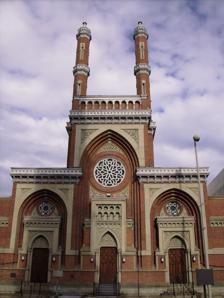
Building: Isaac M. Wise Temple
Country: United States of America
Year built: 1866
Reform synagogue in Cincinnati, Ohio, US For similarly named synagogues, see B'nai Jeshurun . Isaac M. Wise Temple The Isaac M. Wise Temple, in 2006 Religion Affiliation Reform Judaism Ecclesiastical or organisational status Synagogue Leadership Rabbi Lewis H. Kamrass Rabbi Zachary S. Goodman (Associate) Status Active Location Location Plum Street: 720 Plum Street, Cincinnati , Ohio Amberley Village: 8329 Ridge Road, Cincinnati, Ohio 45236 Country United States Location in Ohio Geographic coordinates 39°6′13″N 84°31′5″W / 39.10361°N 84.51806°W / 39.10361; -84.51806 (Plum Street) Architecture Architect(s) James Keys Wilson Type Synagogue architecture Style Byzantine Revival Moorish Revival Date established 1841 (as a congregation) Completed 1866 Construction cost $275,000 Minaret (s) Two Website wisetemple .org Plum Street Temple U.S. National Register of Historic Places U.S. National Historic Landmark Cincinnati Local Historic Landmark Early 20th century photo of the Plum Street Temple Area less than one acre NRHP reference No. 72001021 Significant dates Added to NRHP December 27, 1972 Designated NHL May 15, 1975 The Isaac M. Wise Temple (formerly the Plum Street Temple ), commonly called the Wise Temple , is an historic Reform Jewish congregation and synagogue located in Cincinnati , Ohio , in the United States. The congregation's historic Plum Street temple was erected in honour of Rabbi Isaac Mayer Wise , who was among the founders of Reform Judaism in the United States. The temple building was designed by prominent Cincinnati architect James Keys Wilson and its design was inspired by the Alhambra at Granada . The temple is located at 720 Plum Street in Cincinnati and was built chiefly during the Civil War at a cost of $275,000 by members of the Lodge Street Synagogue. The temple was dedicated on Friday, August 24, 1866, and is among the oldest synagogue buildings in the United States. The temple is across Plum Street from the historic Saint Peter In Chains Cathedral and next to the site of the former St. Paul Episcopal Cathedral , which was demolished in 1937. In 1972, the Plum Street Temple was placed on the National Register of Historic Places , and it was designated a National Historic Landmark in 1975 for its architecture and its role in the Reform movement. In 1976, the congregation expanded its facilities to include a new synagogue, community center, and school located in Amberley Village . History In 1840, a group of German Jewish immigrants in Cincinnati organized as a separate congregation, K.K. B'nai Yeshurun, breaking away from the existing congregation, K. K. Bene Israel . Their first place of worship was in a home on Third Street, between Sycamore and Broadway. In 1841 the congregation purchased and renovated for use as a house of worship a Federal-style, brick, four-story row house on Lodge Street. The congregation built its first synagogue in 1848 on Lodge Street in the Gothic Revival style. The Lodge Street Synagogue was dedicated on September 22, 1848 in Cincinnati, Ohio. The congregation voted in 1853 to engage Rabbi Isaac Mayer Wise as its spiritual leader; this congregation built the Plum Street Temple beginning in 1865. Prior to the Civil War, the 200 families of K. K. B'nai Yeshurun (Isaac M. Wise Temple) envisioned a magnificent building to house their growing twenty-year-old congregation that had already gained a national prominence because of their rabbi, Isaac Mayer Wise. With his energy and vision, the congregation and Cincinnati were fast becoming a center of national Jewish life. Plum Street Temple was built chiefly during the Civil War, at a cost of $275,000. Plum Street Temple was dedicated on Friday, August 24, 1866. The original ledger book with all the entries of specific costs entailed in the construction of Plum Street Temple was found in the early 21st century. A commemorative march for piano, called The Progress March , by P. Martens, was published by J. L. Peters. The temple is featured prominently on the cover. Louis Grossmann succeeded Wise and served as the Temple's rabbi from 1898 to 1922. James G. Heller was rabbi of the Temple from 1920 to 1952. In 1972 Sally Priesand was ordained in the Plum Street Temple. Priesand was the first female rabbi ordained by a rabbinical seminary in the United States, and the second formally ordained female rabbi in Jewish history, after Regina Jonas of Germany in 1935. The Plum Street Temple was listed on the National Register of Historic Places in 1972; and designated as a National Historic Landmark in 1975. In 1976, the congregation opened the Isaac M. Wise Center on Ridge Road in Amberley Village . Gallery Postcard of St. Paul Episcopal Cathedral (razed 1937) and Plum Street Temple Isaac M. Wise, rabbi of the Plum Street Temple See also Judaism portal Ohio portal List of Cincinnati Local Historic Landmarks List of National Historic Landmarks in Ohio National Register of Historic Places listings in Cincinnati Oldest synagogues in the United States References